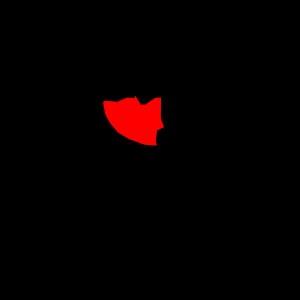
L'appellation Ponts-Jumeaux désigne un ensemble de trois ponts inscrits au titre des monuments historiques, un quartier de Toulouse, un échangeur autoroutier et un ancien stade.